Slovak Air Force

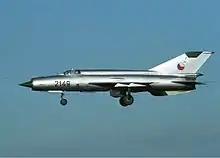
Retired MiG-21R of the Czechoslovak Air Force

After the division of Czechoslovakia by Nazi Germany in 1939, Slovakia was left with a small air force composed primarily of Czechoslovak combat aircraft. This force defended Slovakia against Hungary in 1939, and took part in the invasion of Poland in support of Germany. During the World War II, the Slovak Air force was charged with the defense of Slovak airspace, and, after the invasion of Russia, provided air cover for Slovak forces fighting against the Soviet Union on the Eastern Front. While engaged on the Eastern Front, Slovakia's obsolete biplanes were replaced with German combat aircraft, including the Messerschmitt Bf 109. The air force was sent back to Slovakia after combat fatigue and desertion had reduced the pilots' effectiveness. Slovak air units took part in the Slovak National Uprising against Germany from late August 1944.